Night Shift (video game)

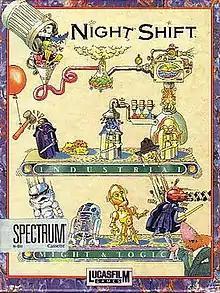
ZX Spectrum cover

Night Shift is a video game developed by Attention to Detail and published in 1990 by Lucasfilm Games. It is an action game where the hero is a worker in a factory owned by Industrial Might and Logic (a parody of Industrial Light & Magic). The player's character ensures that the factory is working properly as it cranks out "Star Wars" action figures, including those of stormtroopers and Darth Vader. The object of the game is to always ensure the factory is working properly, and to move into increasingly better homes.